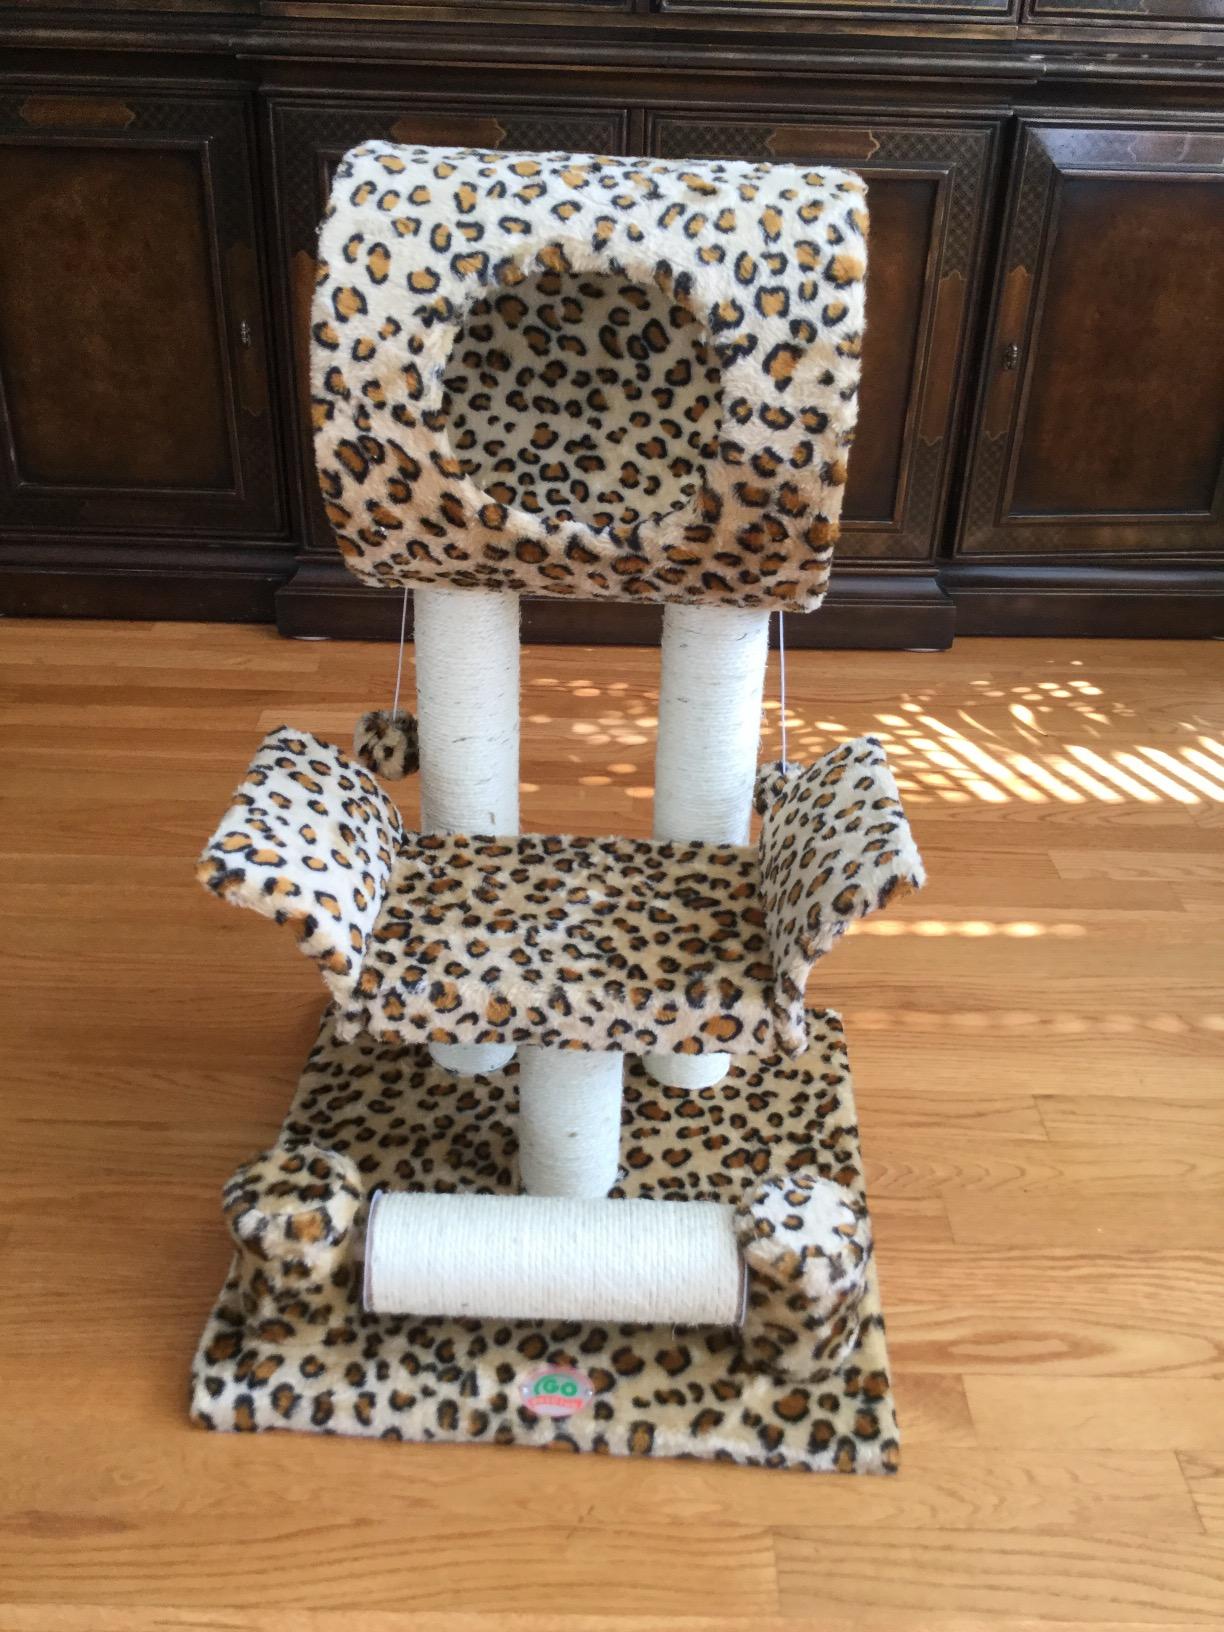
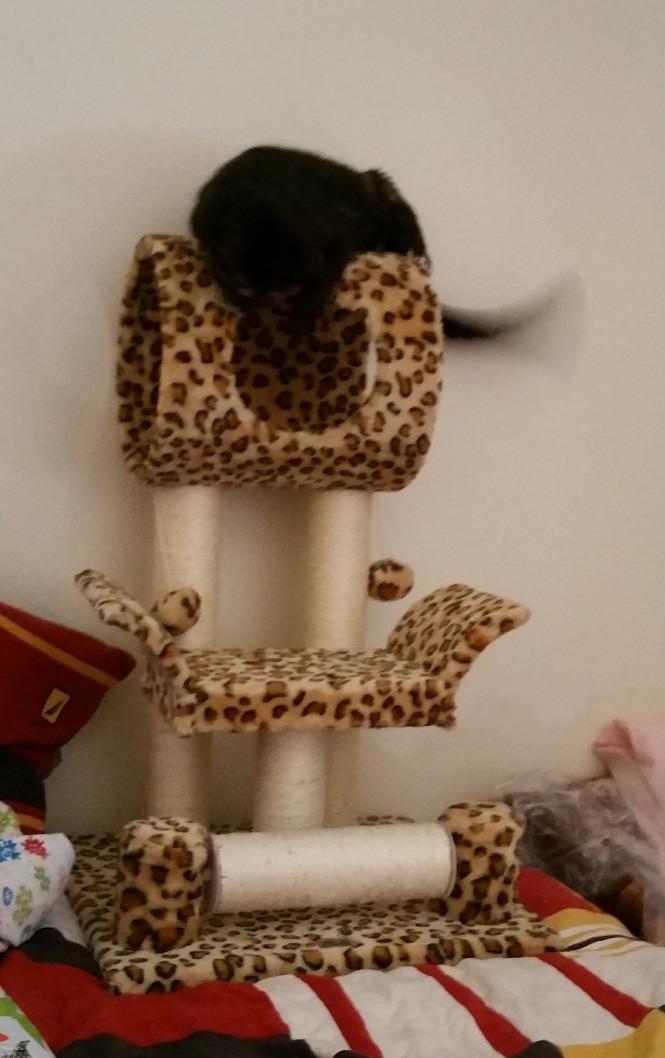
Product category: items_cat tree
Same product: yes